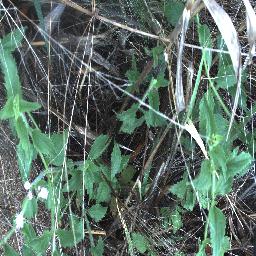
Label: siam_weed